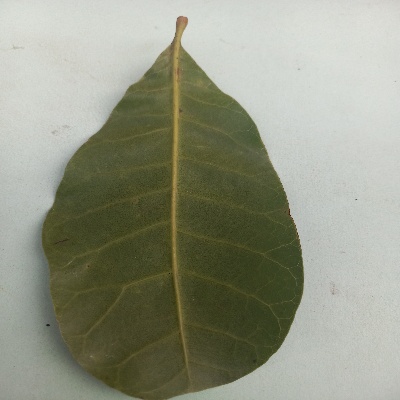
Crop: Cashew
Condition: healthy